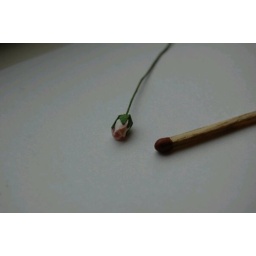
Handmade by me on a 1/12 dollhouse scale. Tiny dainty paper rose :) i love the colours in the tip.